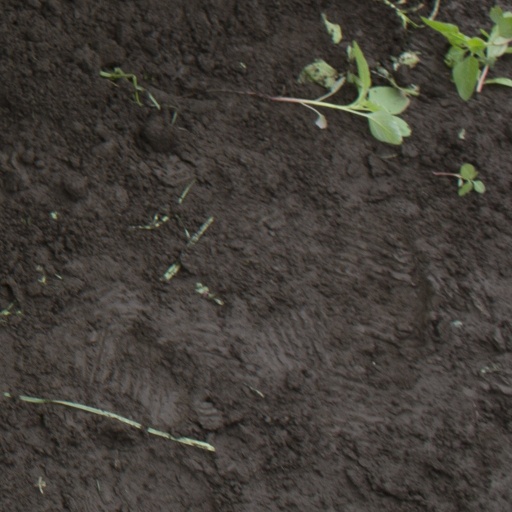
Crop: soybean